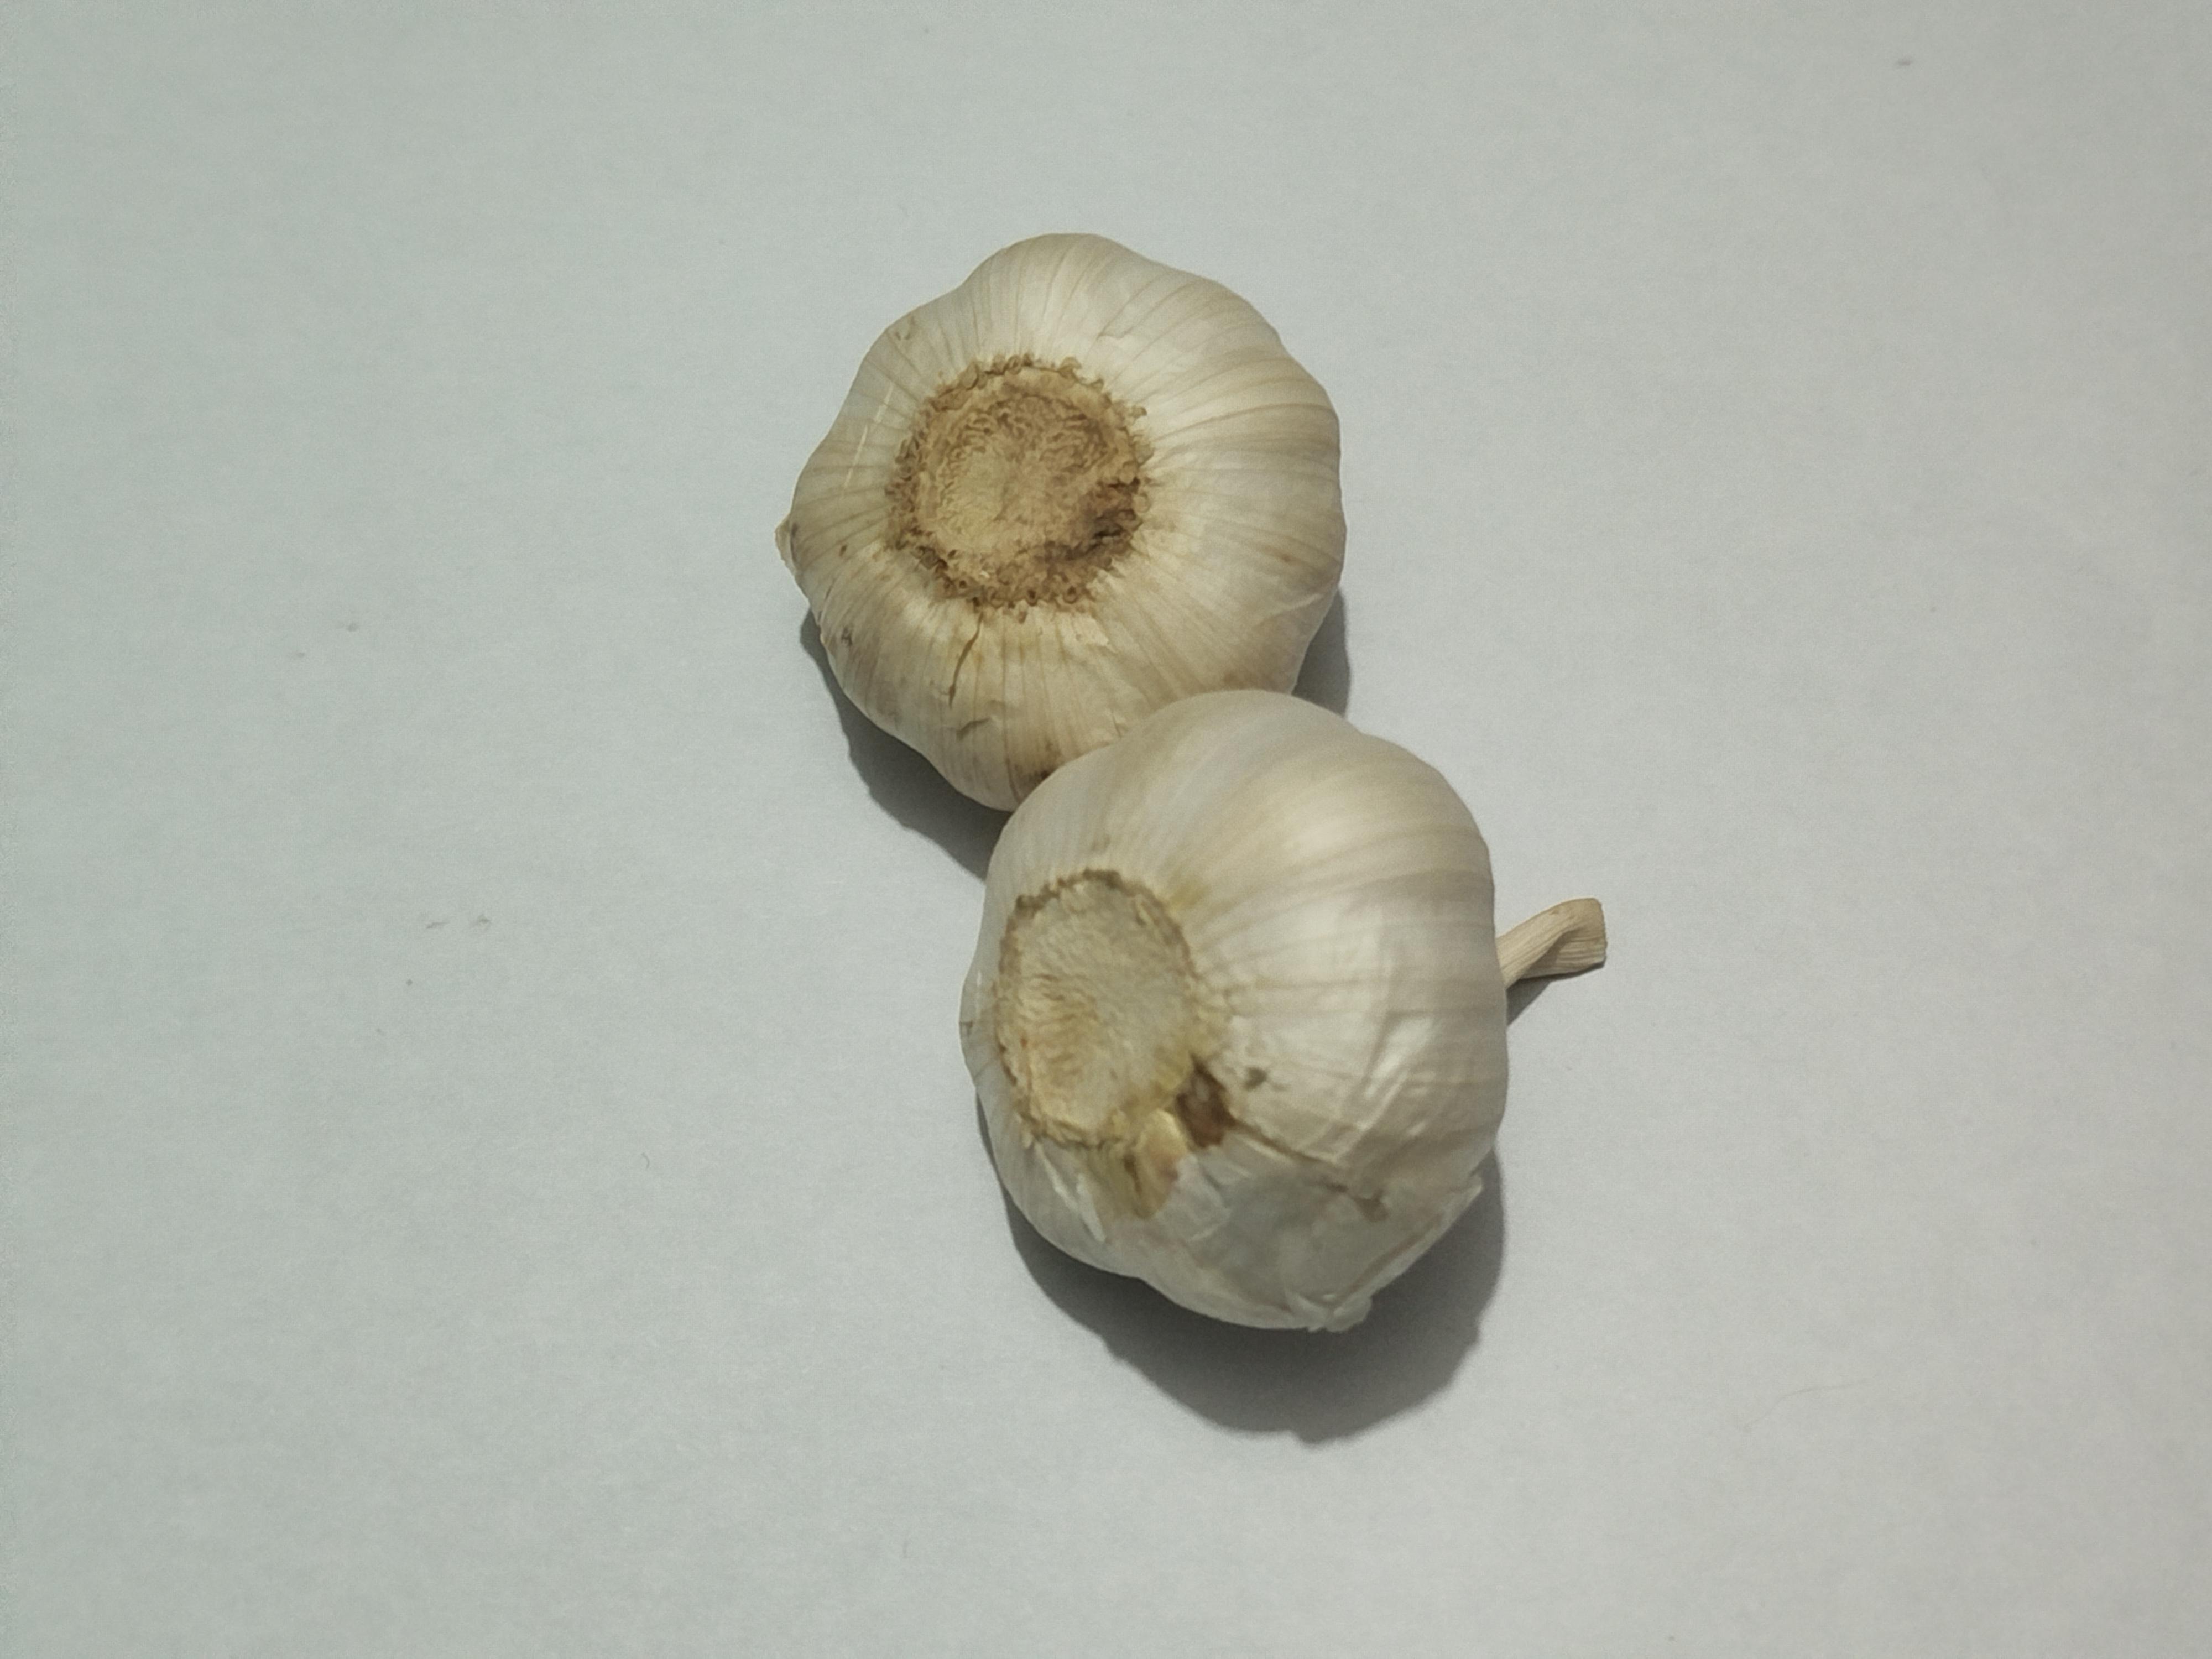
Label: Garlic